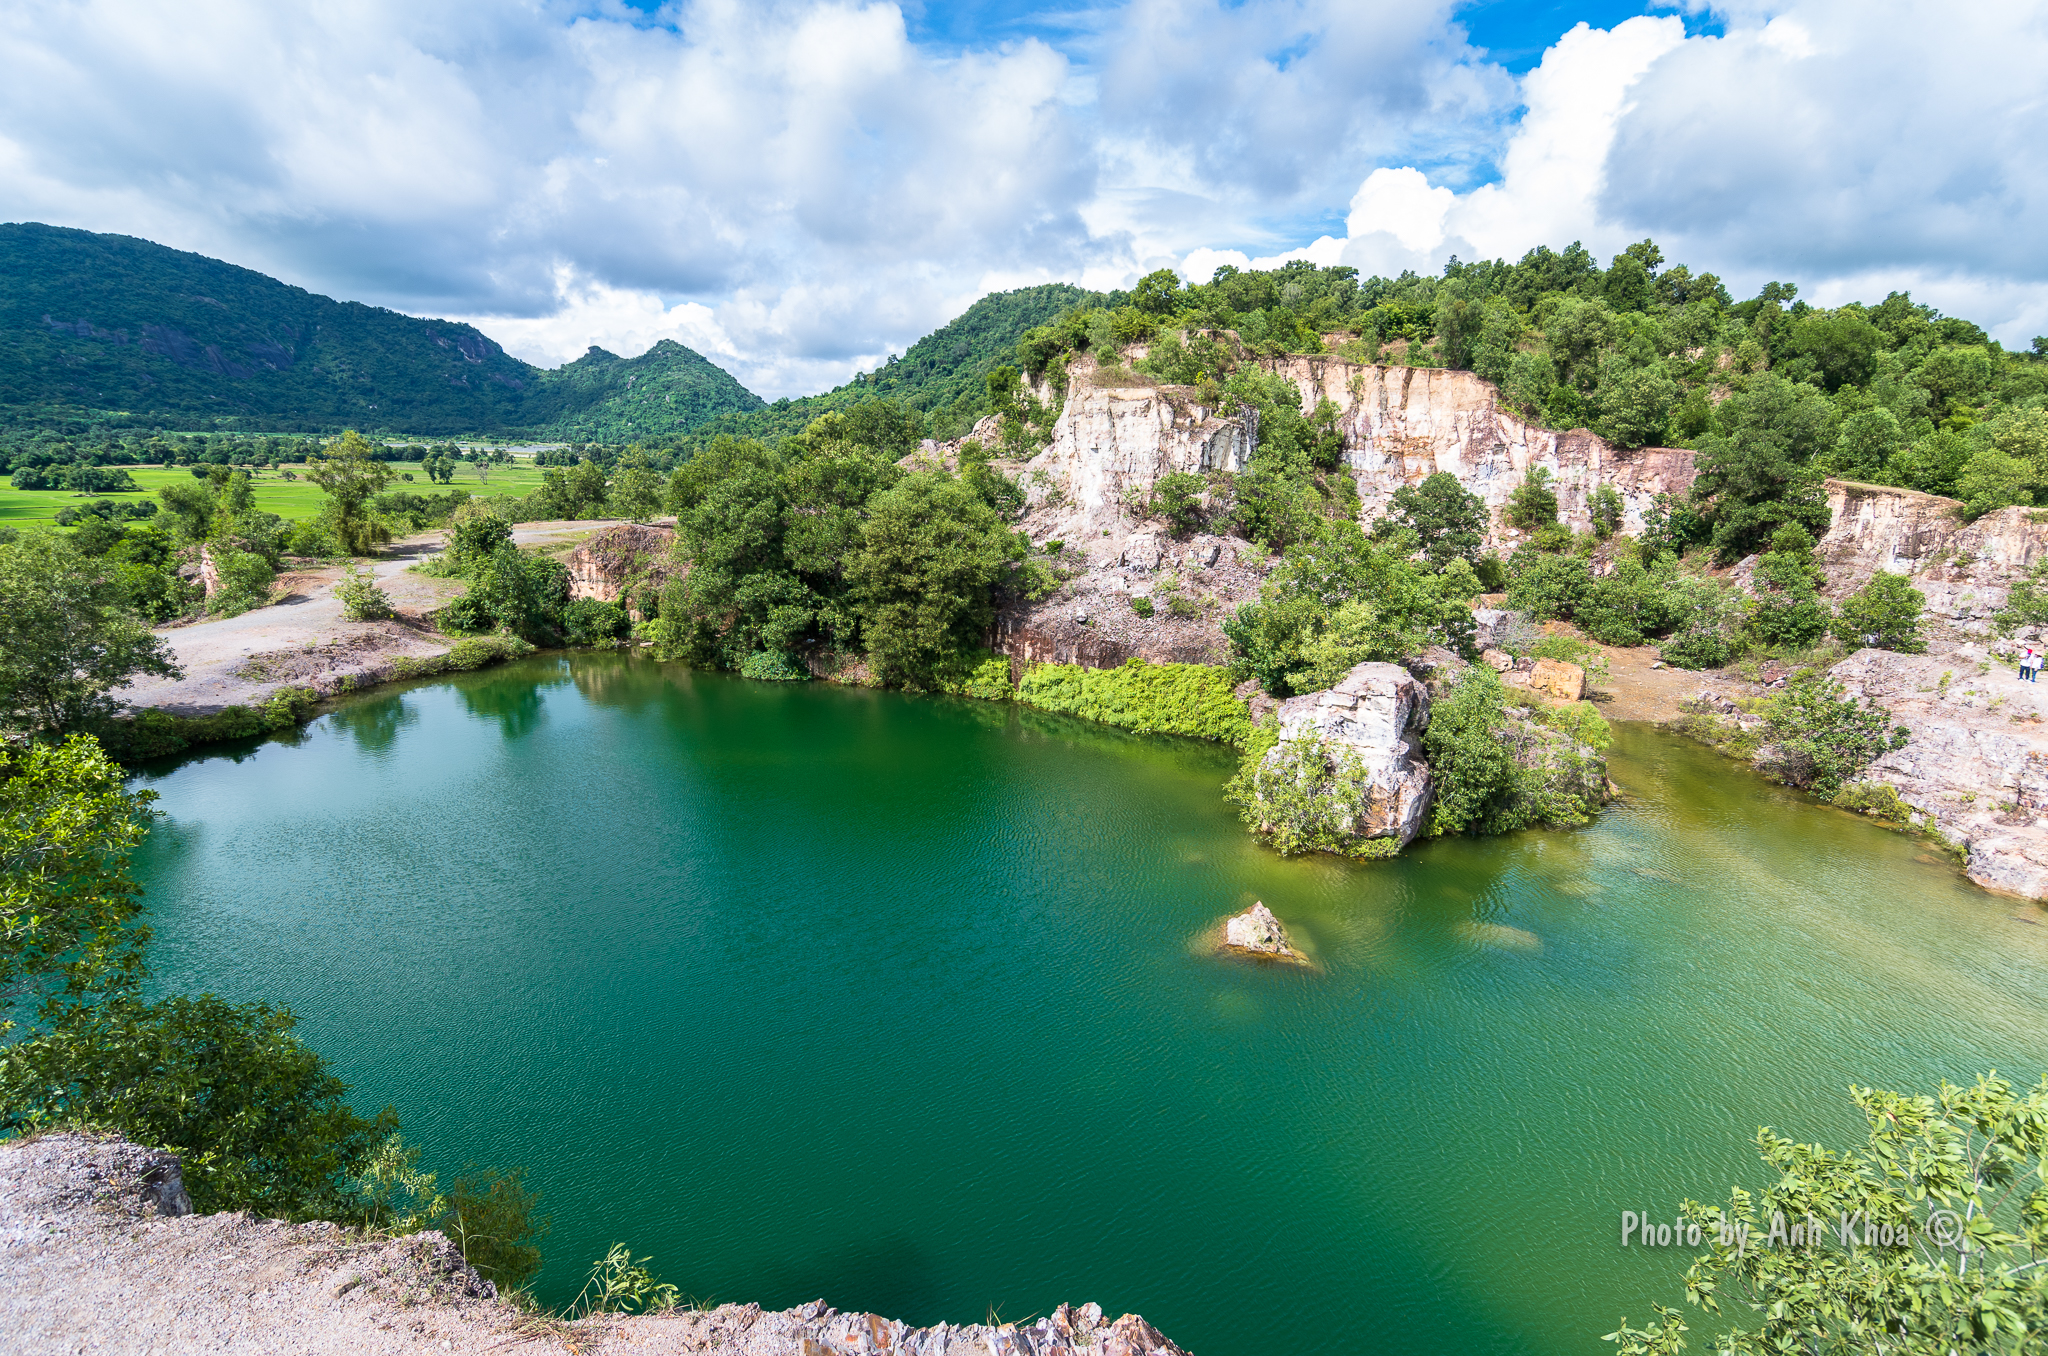
user: text: Mặt nước hồ trong ảnh có màu gì?
assistant: text: Xanh lục.

user: text: Dựa vào đặc điểm của nó, hồ nước trong ảnh thường được gọi bằng tên phổ biến nào ở Việt Nam?
assistant: text: Hồ Tà Pạ.

user: text: Dựa vào hình dạng và cấu trúc địa lý xung quanh, hồ nước này có thể đã hình thành như thế nào?
assistant: text: Đây có thể là một hồ nước nhân tạo, hình thành từ một mỏ đá cũ bị bỏ hoang và tích tụ nước mưa.

user: text: Mối quan hệ giữa màu sắc của nước hồ, cấu trúc vách đá và thảm thực vật xung quanh cho thấy điều gì về lịch sử và quá trình tự nhiên của địa điểm này?
assistant: text: Màu xanh lam hoặc xanh lục đặc trưng của nước hồ thường liên quan đến khoáng chất trong đá từ hoạt động khai thác mỏ trước đây. Vách đá bị xói mòn và cây cối mọc um tùm chứng tỏ đây là một mỏ đá cũ đã bị bỏ hoang, nơi thiên nhiên đang dần phục hồi và tạo nên một hệ sinh thái mới.